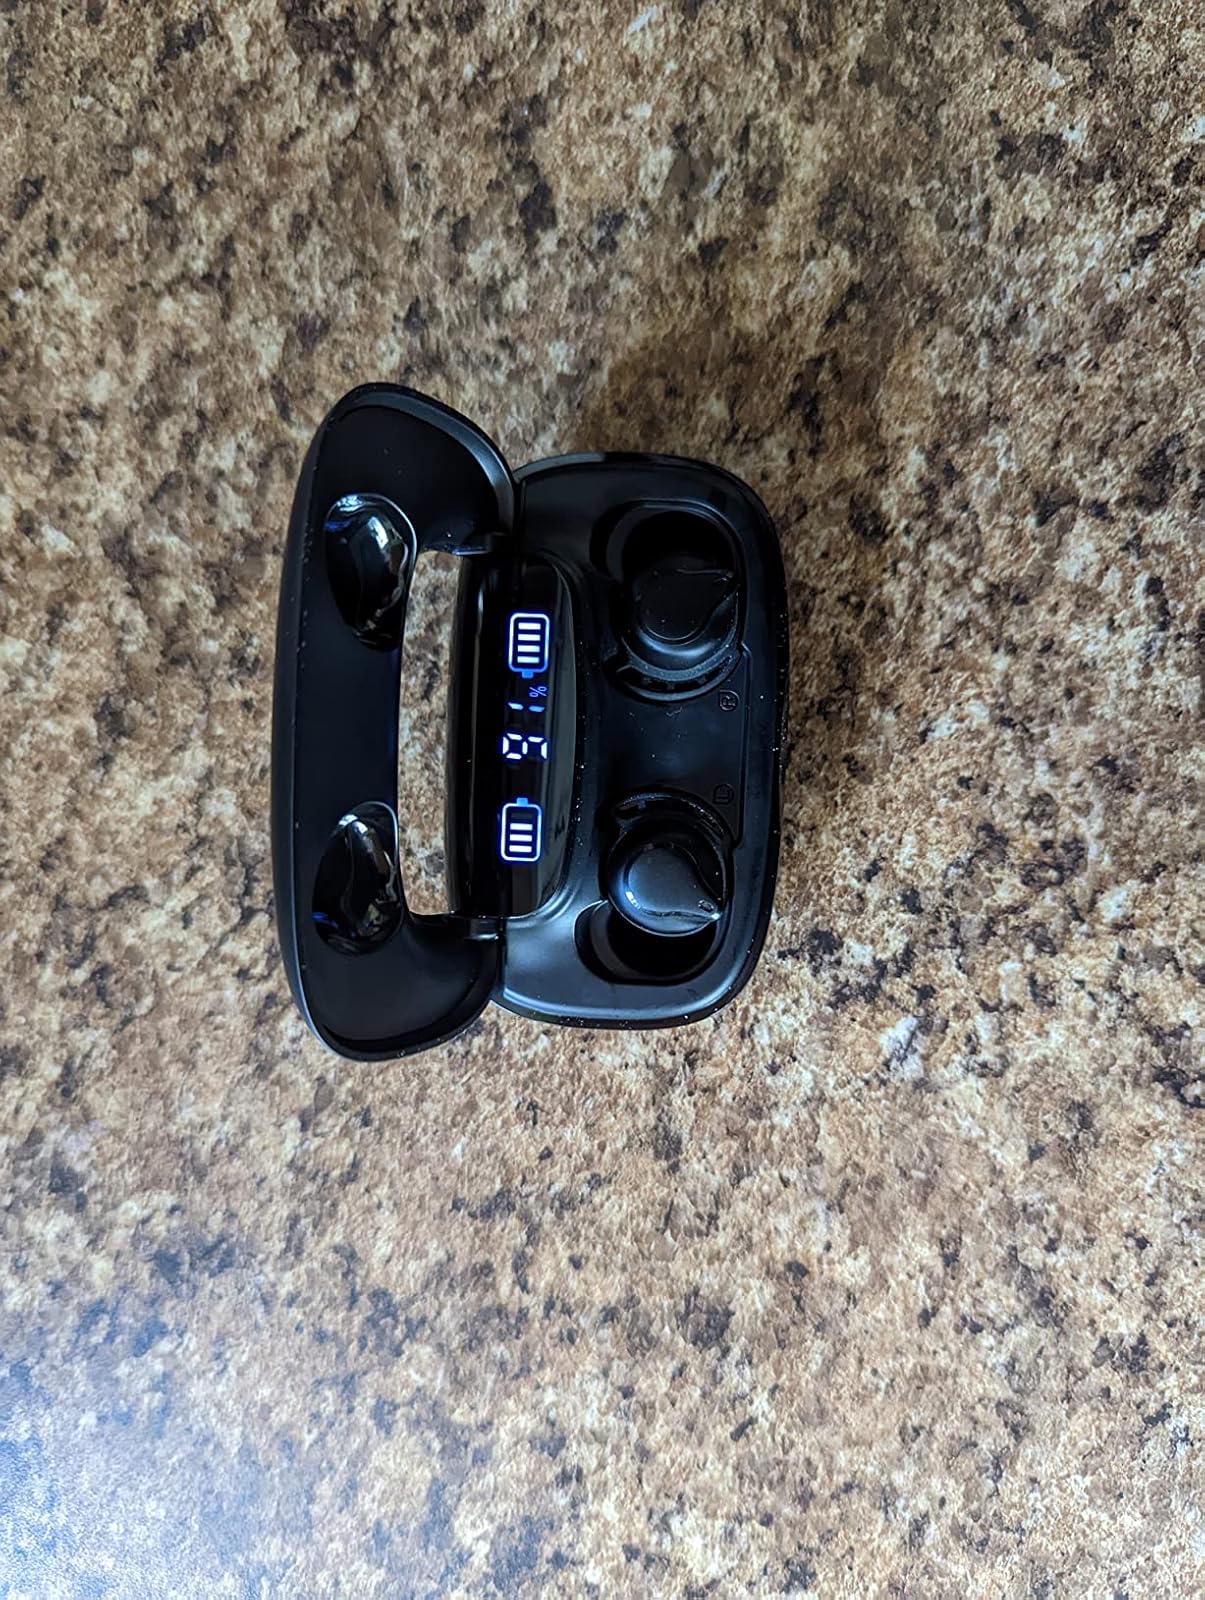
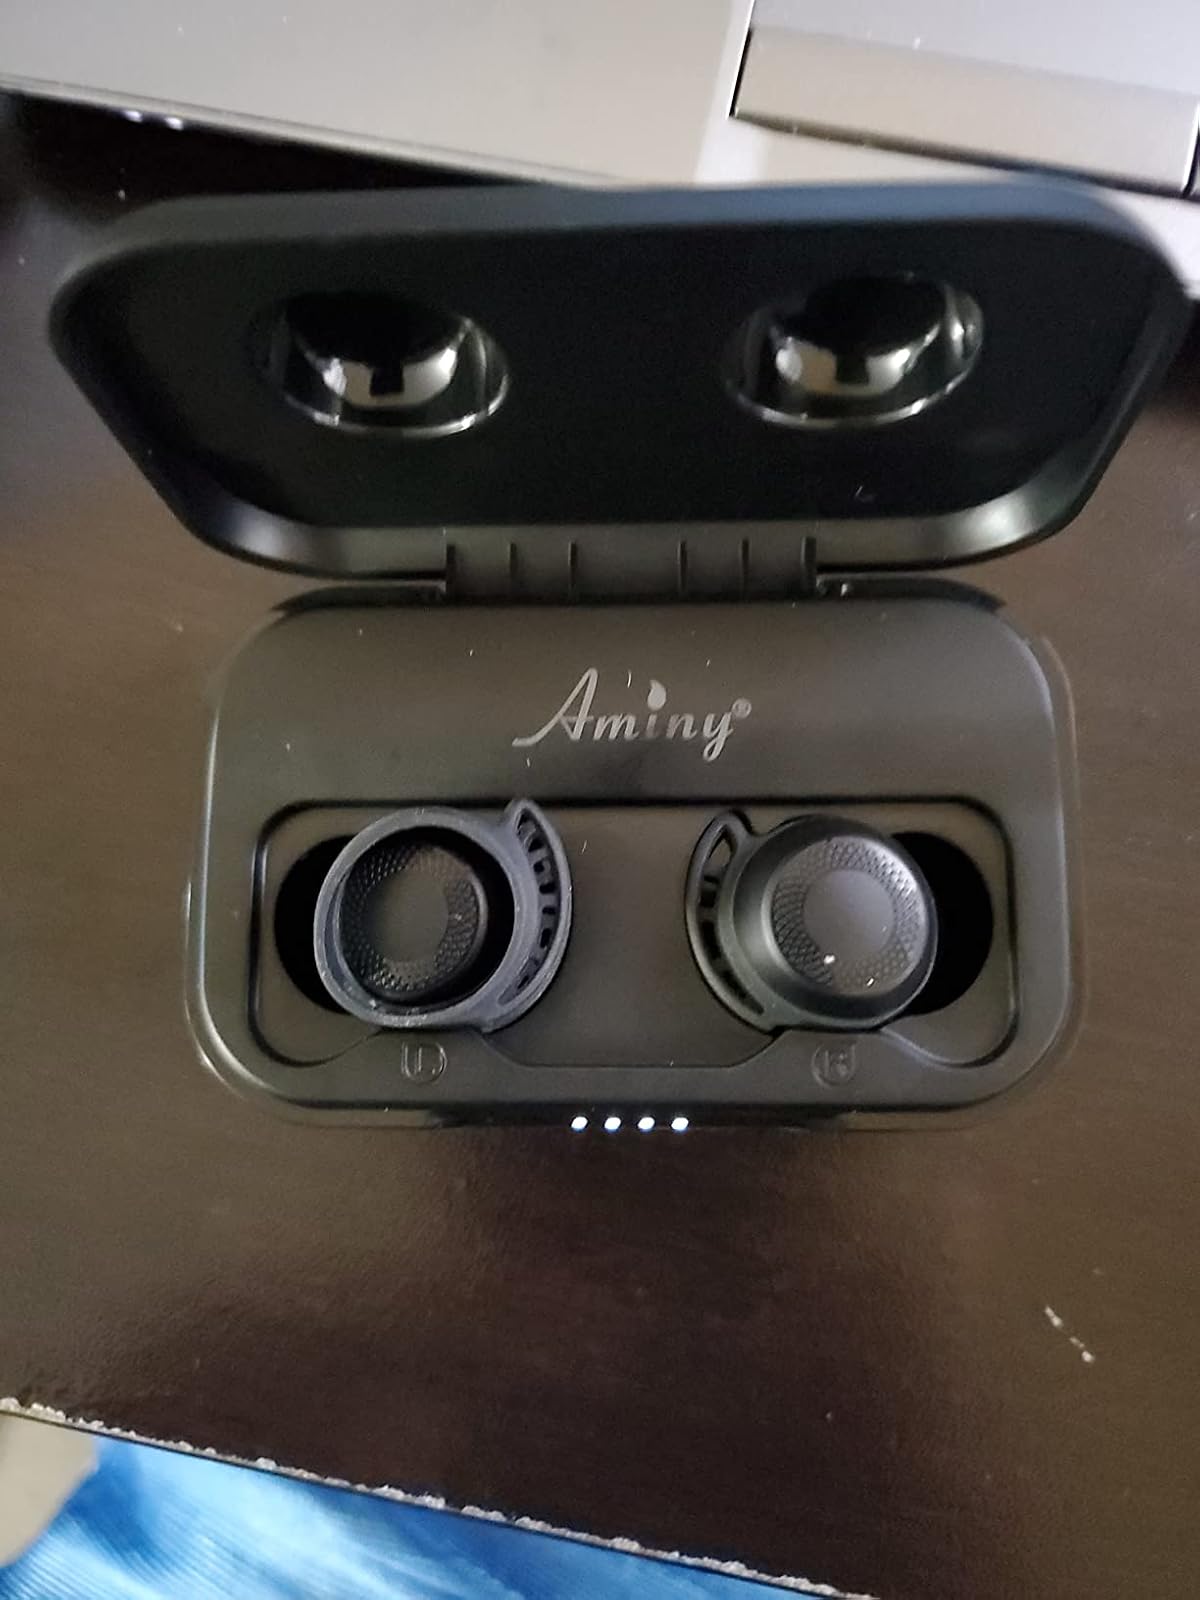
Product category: earbuds
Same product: no